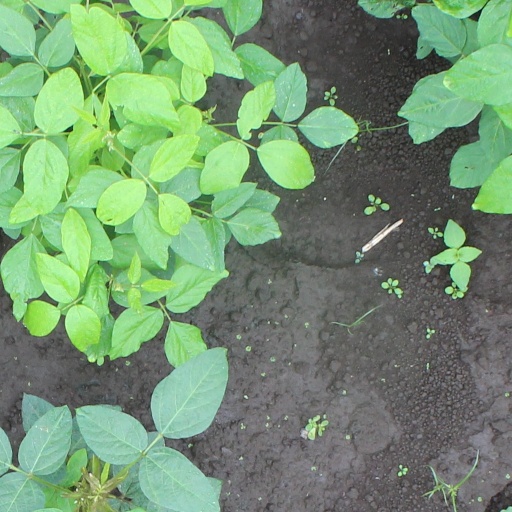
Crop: soybean